Bosnians in Chicago

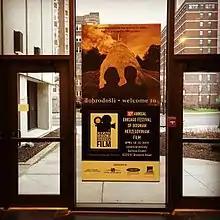
Chicago festival of Bosnian Herzegovinian film at Loyola University

The city of Chicago, Illinois, is tied with St. Louis for the largest Bosnian-American population and the largest number of Bosnians outside of Europe. According to 2018-2022 Census estimates, Illinois is the most common state of residence for Bosnian immigrants, with 10,800 (approximately 1 in every 10 Bosnian immigrants to the US) in the state and 8,200 in Cook County alone. The largest concentration of Bosnians in Chicago live on the North Side.